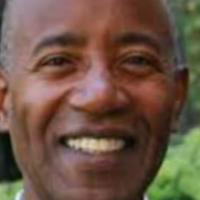
Age group: age 41-55